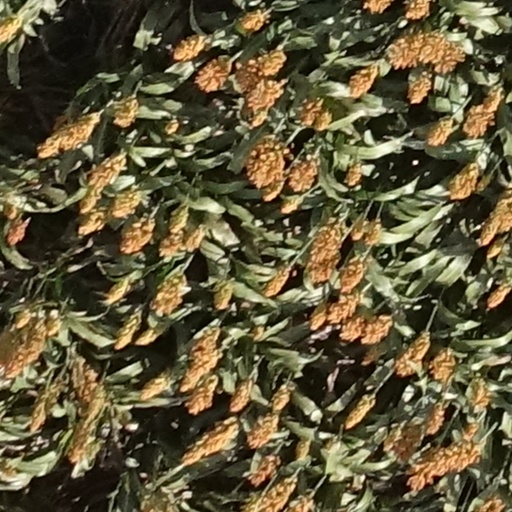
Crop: sorghum